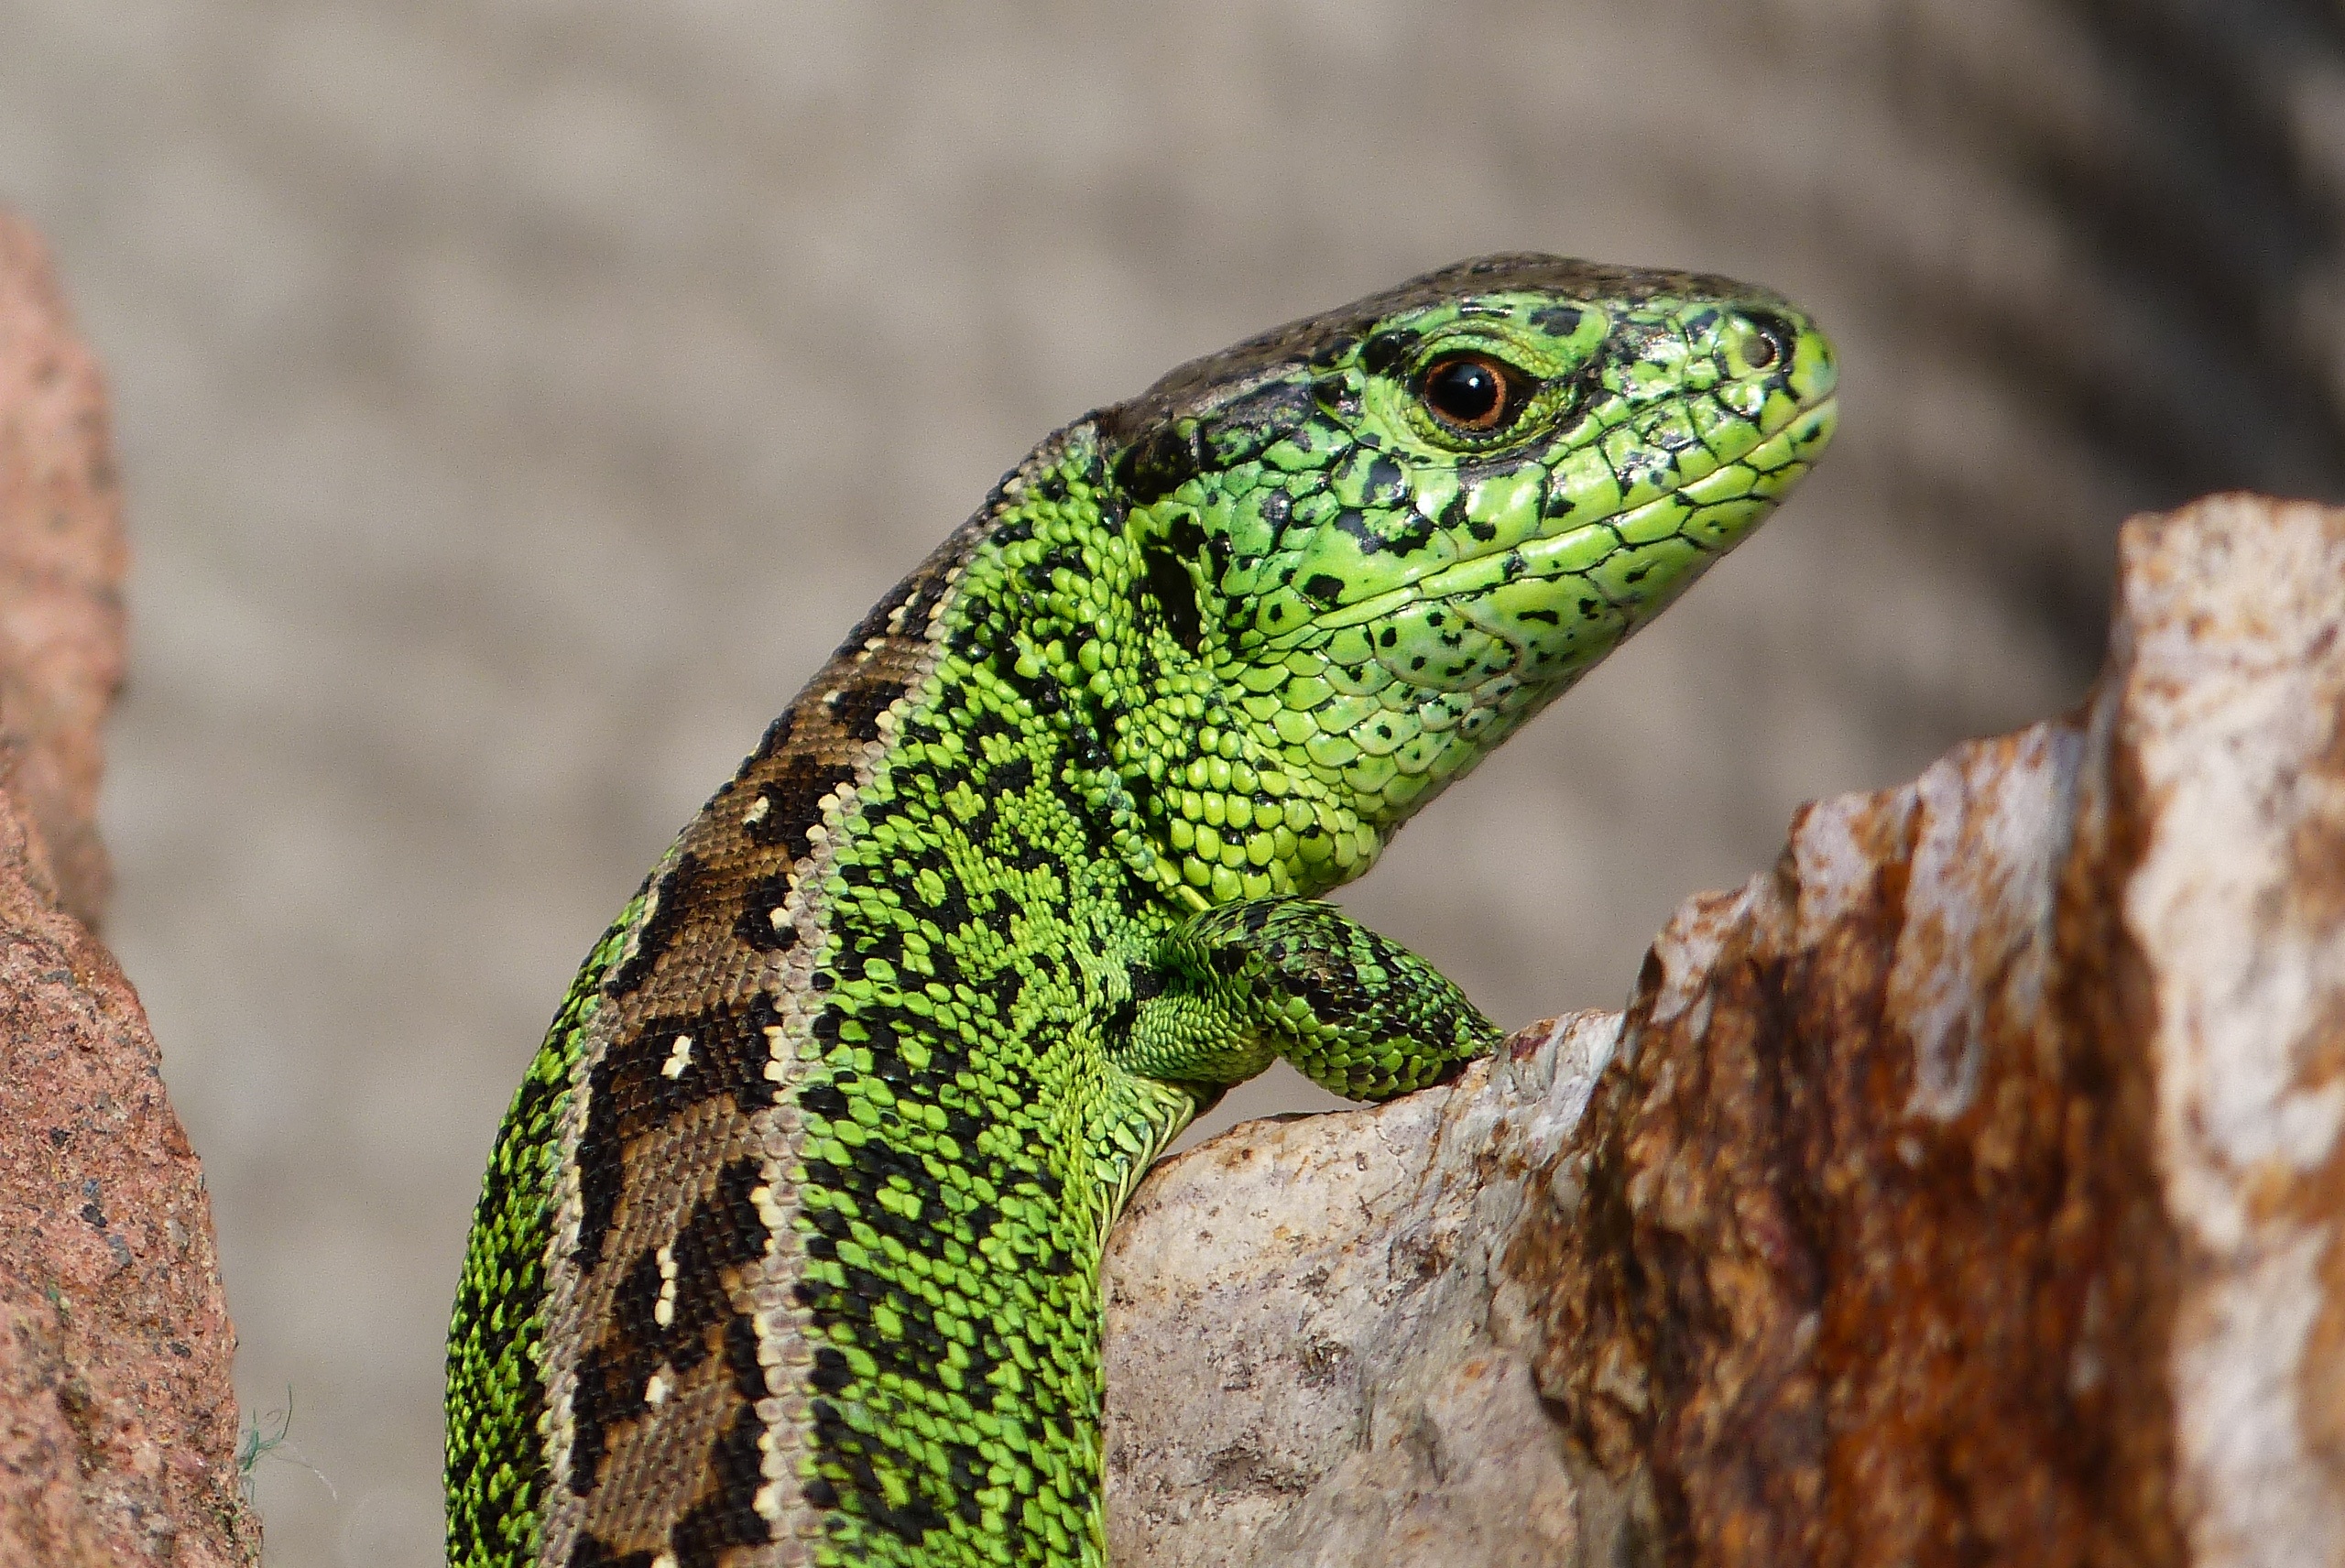
nature, animal, summer, wildlife, green, reptile, fauna, lizard, green lizard, close up, vertebrate, macro photography, lacerta, dactyloidae, scaled reptile, lacertidae